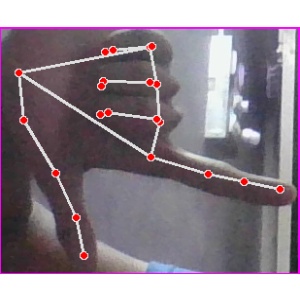
अक्षर: ख